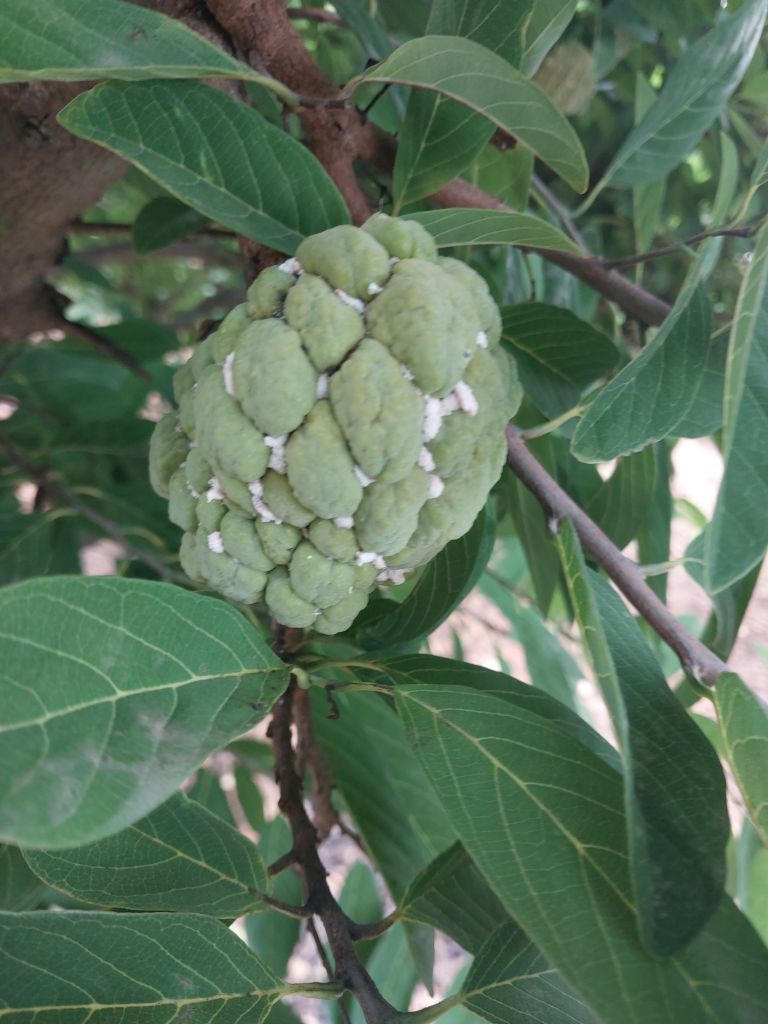
Disease label: Mealy Bug